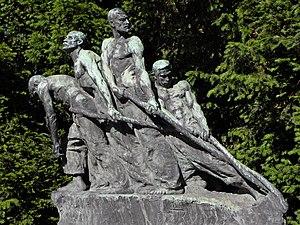
Teresa Feoderovna Ries, née en 1866 ou 1874 et morte en 1956, était une sculptrice et peintre autrichienne d'origine russe.